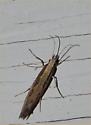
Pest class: diamondback_moth